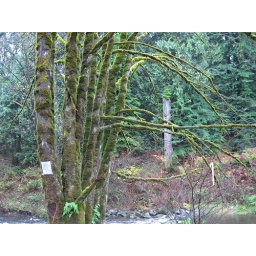
A moss-covered tree by a river in Coquitlam.